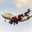
Label: airplane